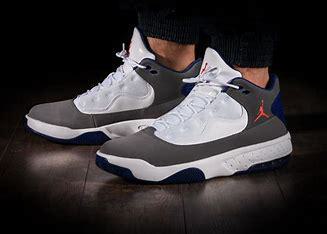
Brand: Jordan
Model: Max Aura 4